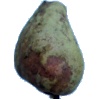
Label: pear_stone